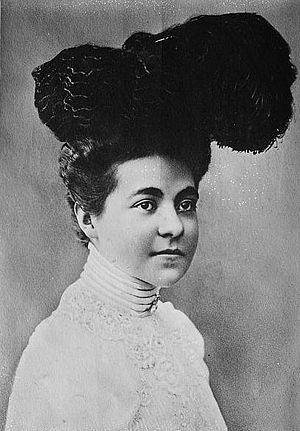
Hermine Reuss zu Greiz, princesse Reuss zu Greiz et, par ses mariages, princesse de Schönaich-Carolath puis Impératrice allemande et reine consort de Prusse, est née le 17 décembre 1887, à Greiz, et est décédée le 7 août 1947 à Francfort-sur-l'Oder.